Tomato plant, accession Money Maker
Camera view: vertical (180 deg); turntable rotation: 180 degrees
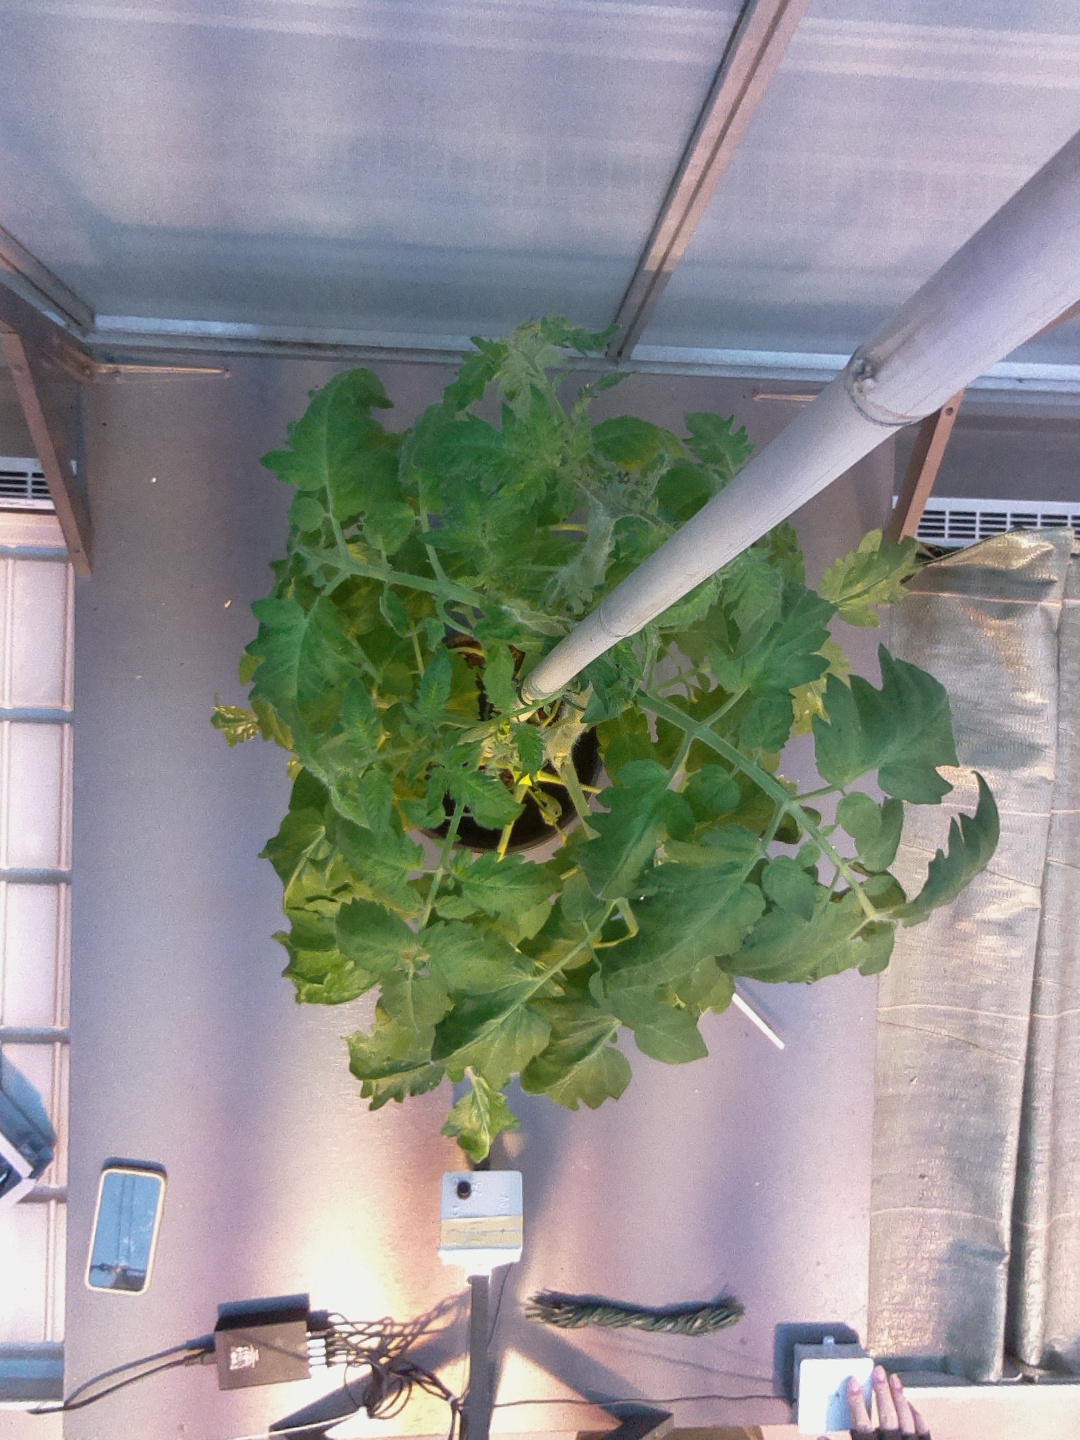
BBCH growth stage 65: Full flowering, 50%-60% of flowers open, first petals falling